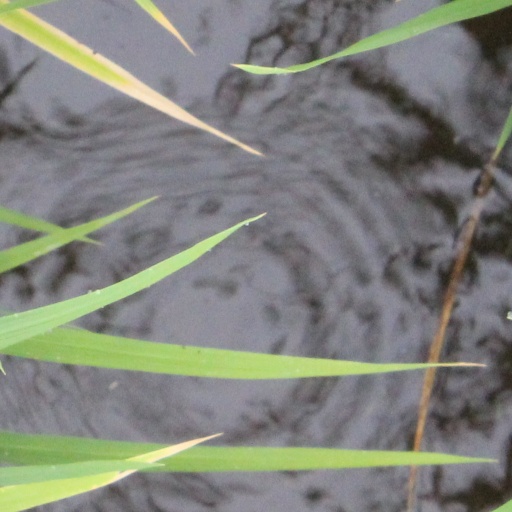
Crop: rice